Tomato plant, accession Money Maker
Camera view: horizontal (90 deg, fisheye); turntable rotation: 210 degrees
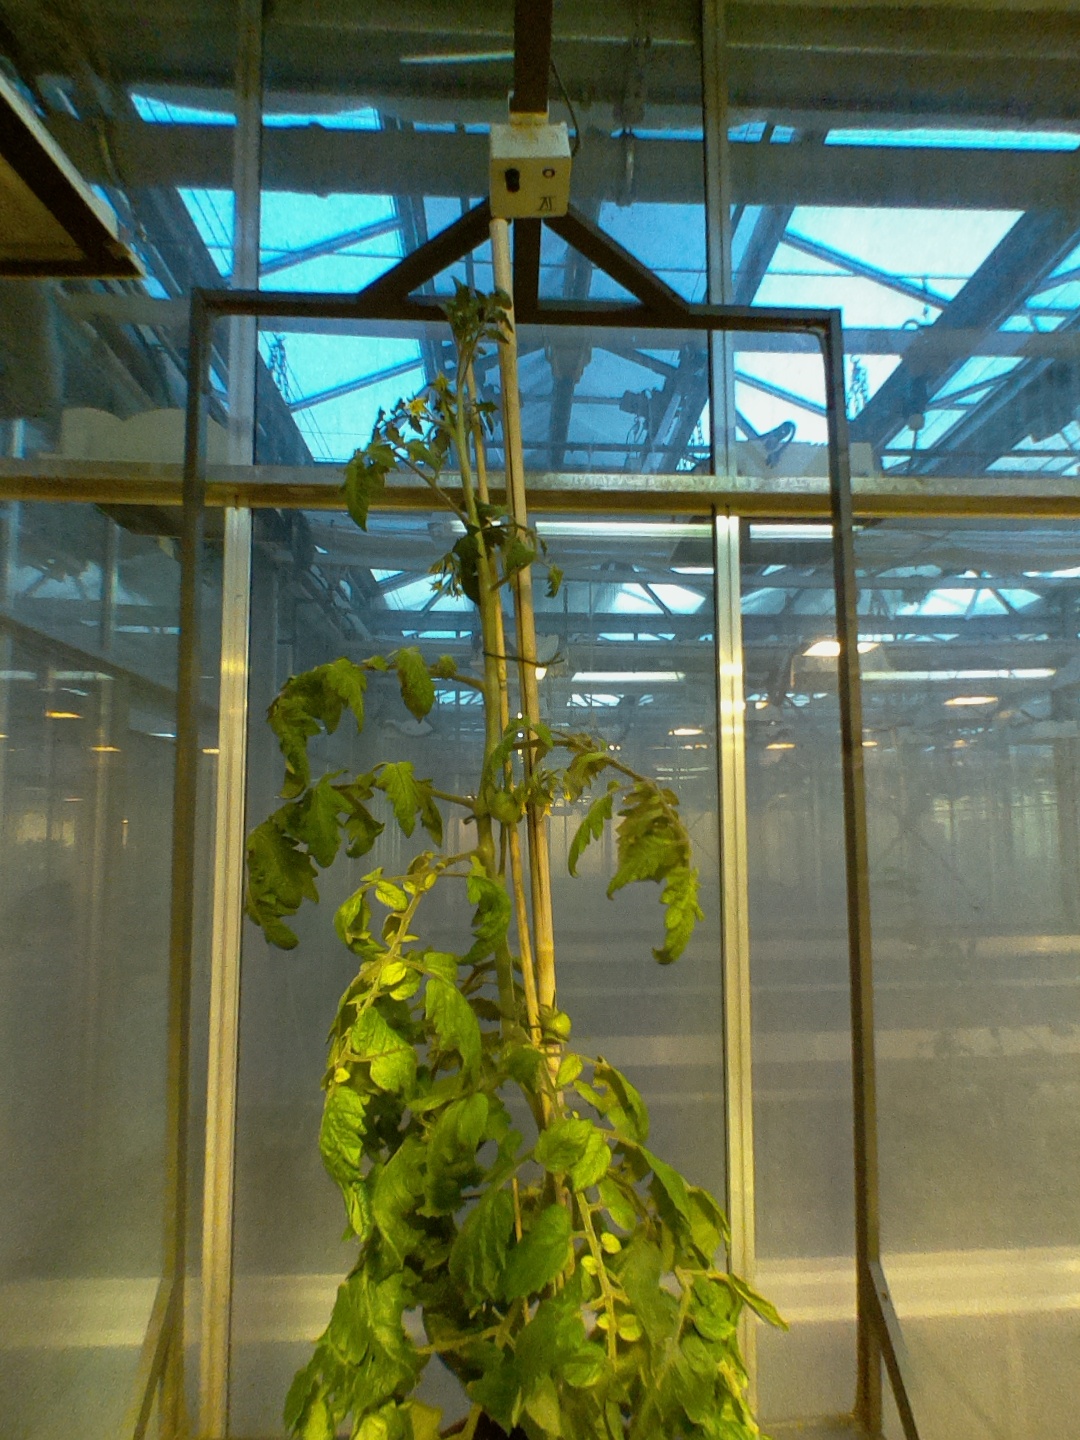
BBCH growth stage 72: 20%-30% of final fruit size